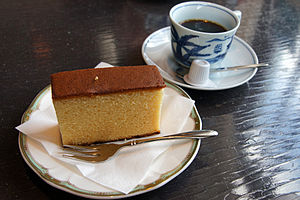
Castella
Castella i Nagasaki.
Castella er en japansk kage, der er en specialitet fra Nagasaki. Hovedingredienserne er mel, sukker, æg og kartoffel/rissiruppen mizuame.